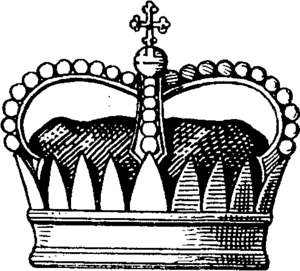
La couronne est souvent considérée comme un emblème de souveraineté. Ces différentes représentations figurent sur la plupart des armoiries des monarchies du mondes. Il arrive parfois que certaines républiques en usent, comme la Bulgarie ou Saint-Marin. En outre, certaines monarchies n'ont jamais eu de couronne physique mais juste une représentation héraldique, comme la Belgique, ou Monaco qui place tous les symboles en la figure du trône.